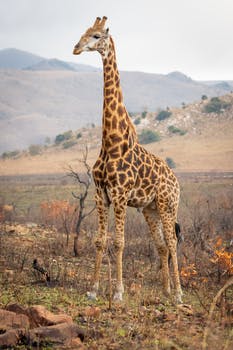
Label: No Watermark